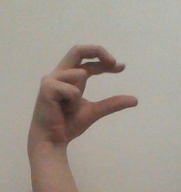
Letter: thal